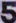
Number: 5